New Alresford

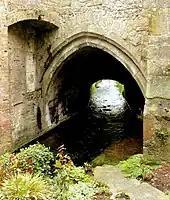
Medieval bridge looking upstream towards the pond

A medieval stone bridge said to have been built about 1190 built is still in place on the north side of New Alresford and the flow of water through is the main outflow from Alresford Pond.